Gents (novel)

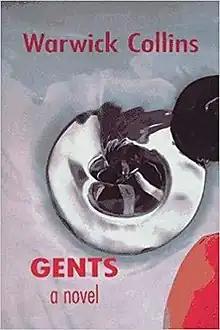
First edition (publ. Marion Boyars)

Gents is a 1997 novel by Warwick Collins. It is set in the unlikely environment of a "Gentlemen's" toilet, somewhere in London.